Westgate, Canterbury

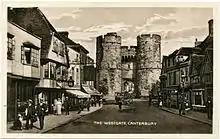
Westgate Towers in the Edwardian era

In the 19th century, the city walls that joined the gateway to the back of the drum towers were removed. Following this, in 1823–1829, a jailer's house was built on the north side, and this became the headquarters of Canterbury City Police. It is now a bar and cafe, whose dining room is still known as "The Parade Room", with a police truncheon used as its badge. The disused iron bridge which connects the Westgate with the bar and cafe dates from this time. Contemporary with this work was the building of St Peter's Place on the south side of the Westgate, along with passages around the Westgate and a new road across the Stour, to cope with increased traffic. At the end of the 19th century the Westgate was used as a temporary repository for the city archives, and a museum was opened in the gatehouse in 1906.